Asinan

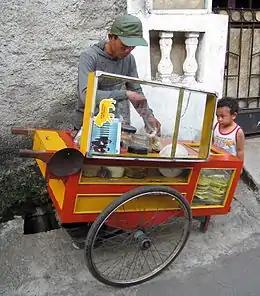
Asinan peddlar frequenting residential area in Jakarta, Indonesia

Asinan is a pickled (either brined or vinegared) vegetable or fruit dish, commonly found in Indonesia. "Asin", Indonesian for "salty", is the process of preserving the ingredients by soaking them in a solution of salty water. "Asinan" is similar to "rujak", which is usually served fresh, while "asinan" is preserved vegetables or fruits. Of the many types and variations of "asinan" in Indonesia, the most popular are "asinan Betawi" and "asinan Bogor". Asinan can be found in restaurants and warung, and from travelling street vendors.